Thangaikkaaga

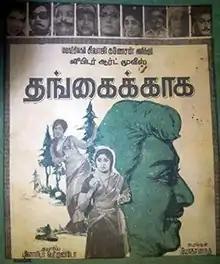
Poster

Thangaikkaaga is a 1971 Indian Tamil-language film directed by D. Yoganand. The film stars Sivaji Ganesan, Vennira Aadai Nirmala, and Lakshmi. It was released on 6 February 1971.